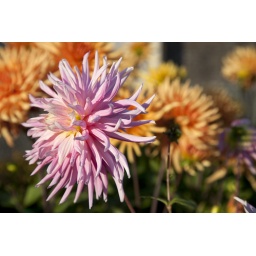
One pink dahlia, that stood out so well against the orange bloom behind. Castle Drummond in Perthshire.